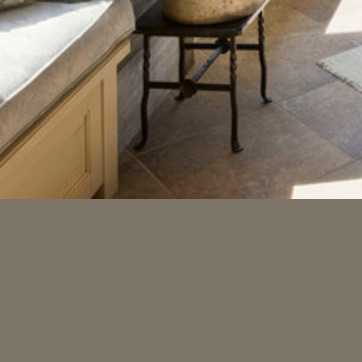
Material: tile